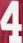
Number: 4